Post Malone

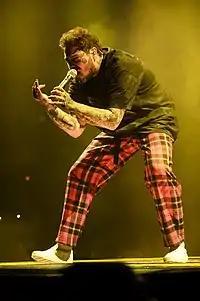

On March 12, 2020, Malone's concert at Denver's Pepsi Center proceeded as scheduled, drawing a sellout-crowd of 20,000, likely the last large-scale enclosed gathering in the U.S. before COVID-19 pandemic lockdowns. Malone received backlash for not cancelling his sold-out arena show amid rising concerns over the COVID-19 pandemic. Reportedly, future U.S. tour dates in March were postponed by Live Nation on March 12, 2020.